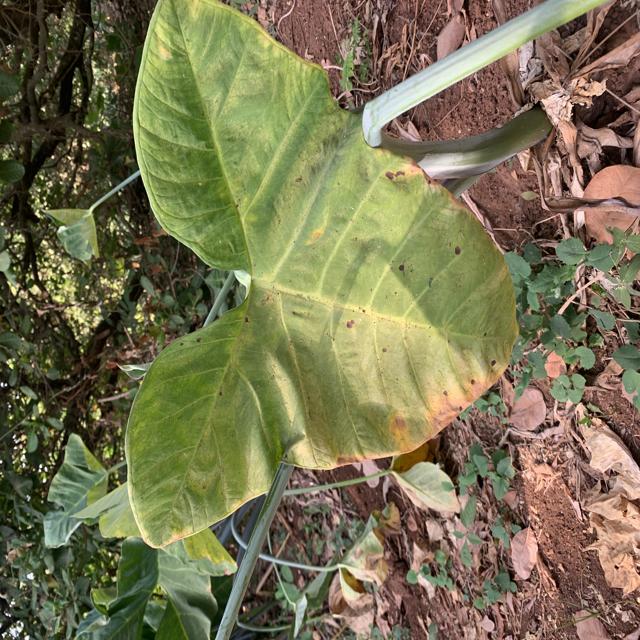
Label: Early_Blight